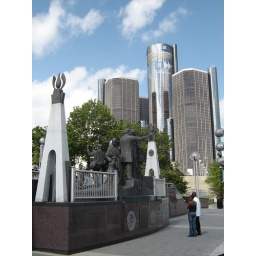
Underground railroad monument in foreground (pointing to freedom across the River in Canada, I think), with a GM building in the background.